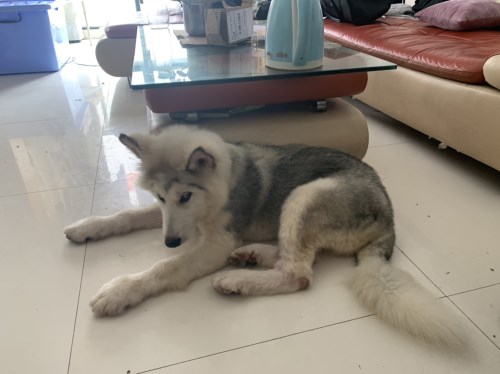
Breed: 1324-n000004-malamute